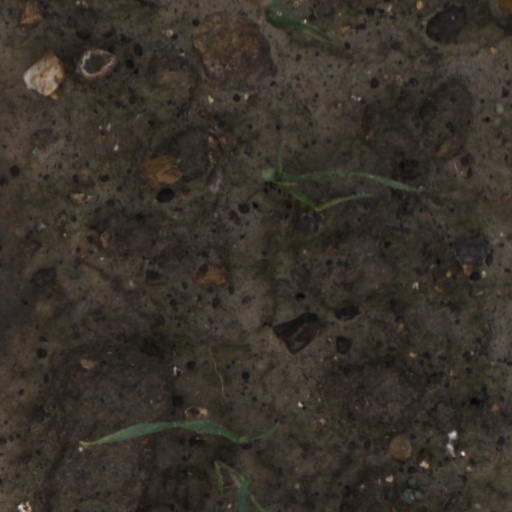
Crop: wheat